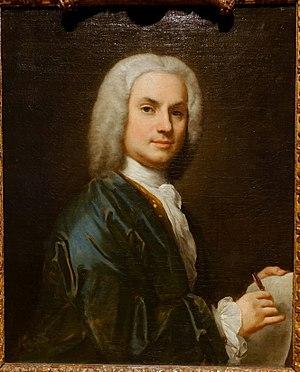
Jacopo Amigoni, parfois nommé Giacomo Amiconi, est un peintre vénitien qui fut actif dans la première moitié du XVIIIᵉ siècle, période du baroque tardif ou rococo, connu pour ses tableaux mythologiques et religieux.